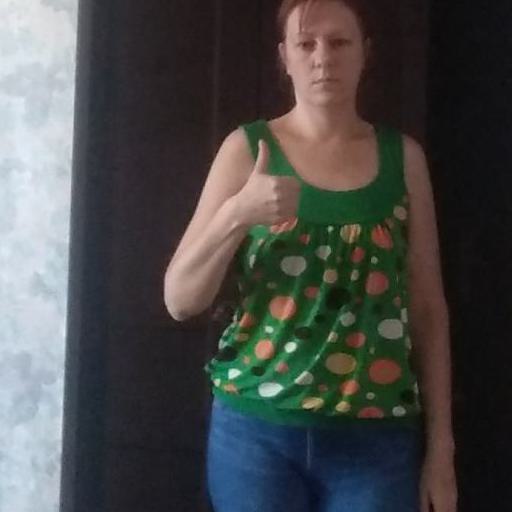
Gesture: like